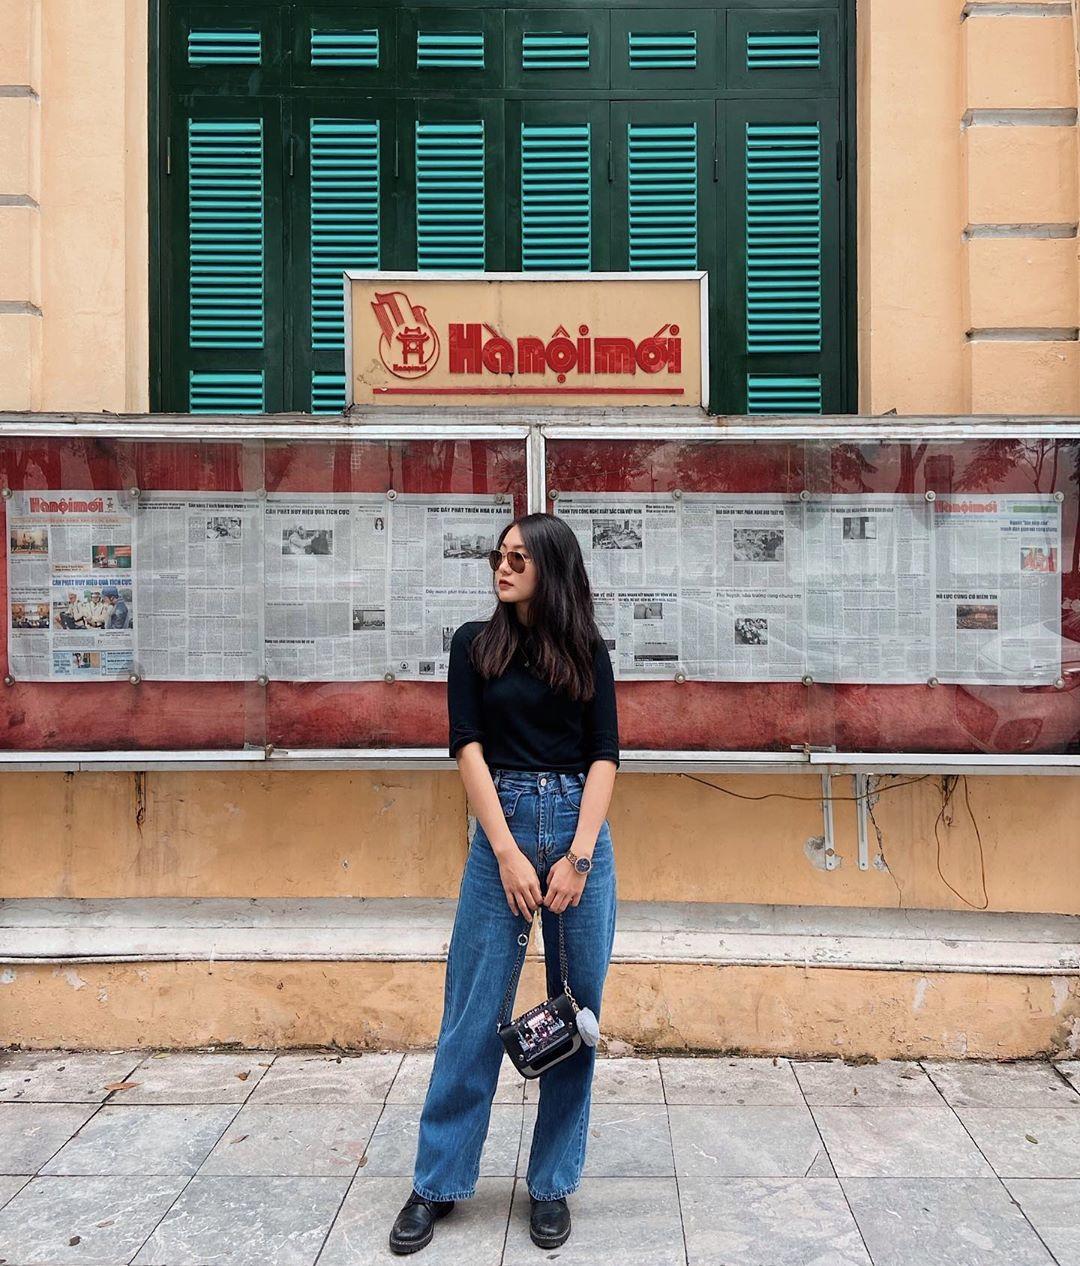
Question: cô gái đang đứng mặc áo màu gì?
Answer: màu đen